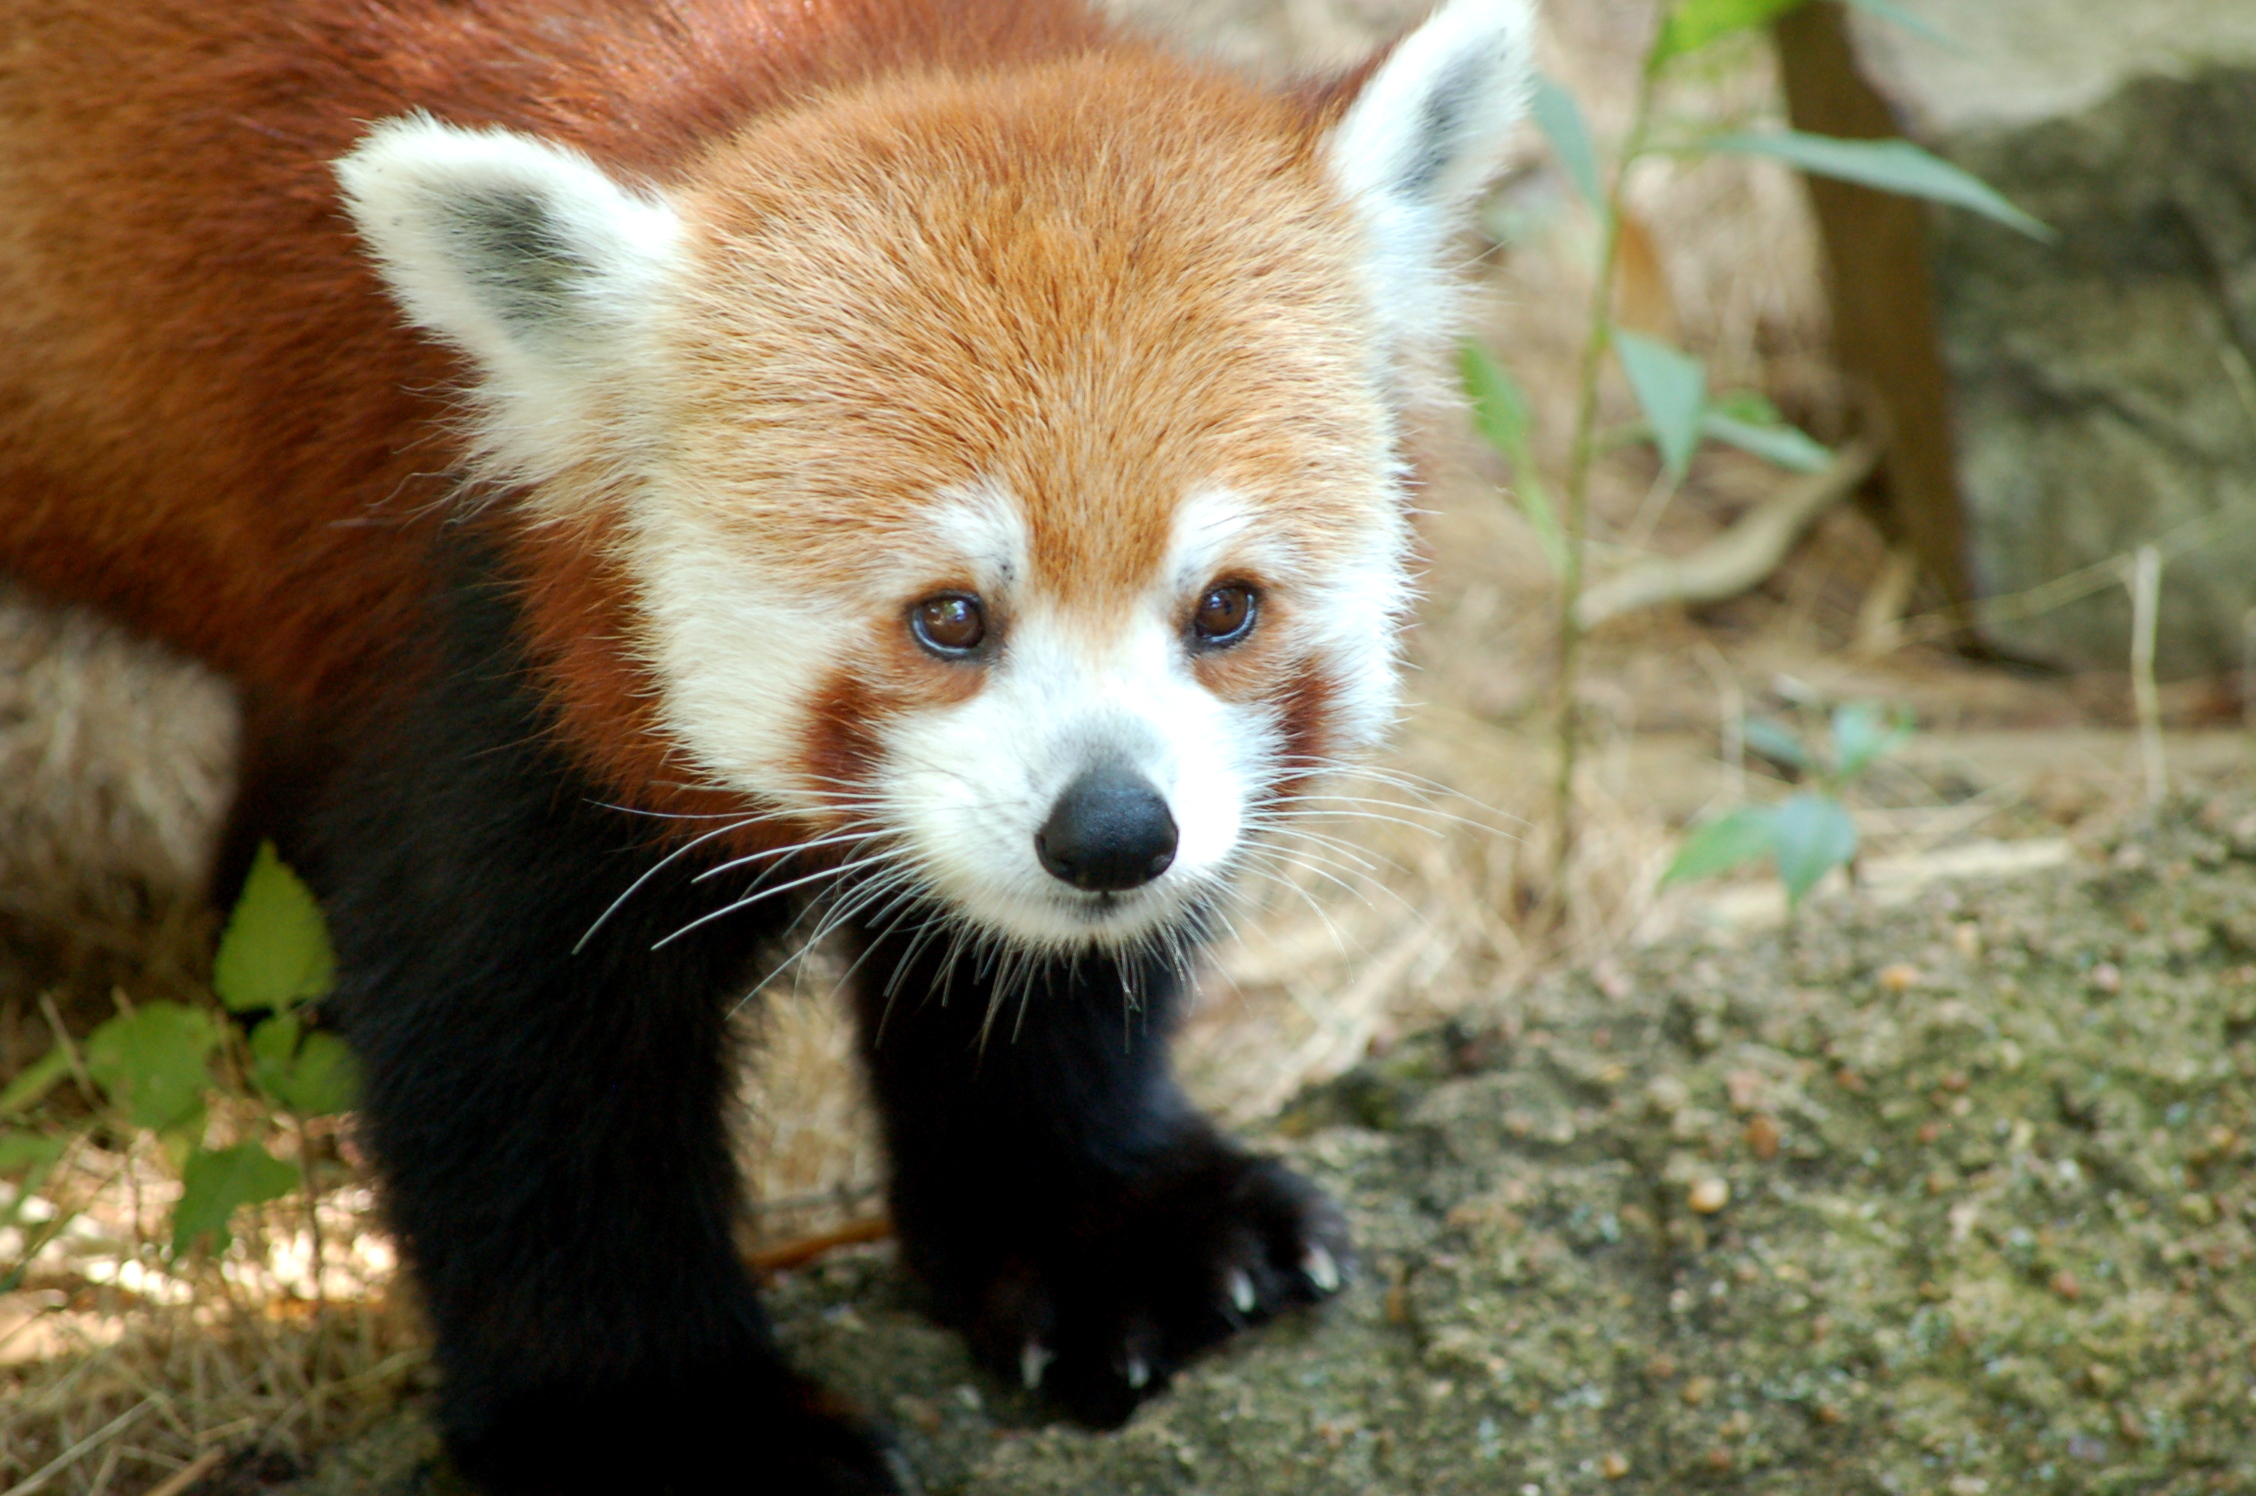
red panda, cute, animal, ears, whiskers, paws, wildlife, fur, adorable, mammal, vertebrate, terrestrial animal, carnivore, snout, organism, adaptation, bear, tail, zoo